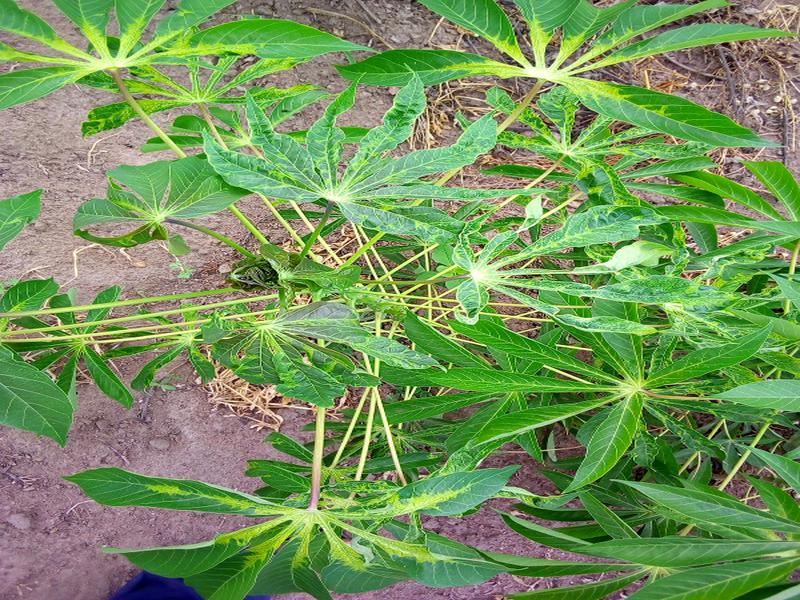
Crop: cassava
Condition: mosaic_disease